Tomás Rojas (actor)

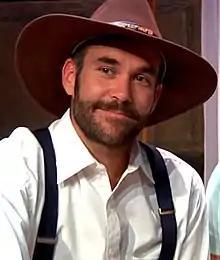
Rojas in April 2014

Tomás Rojas is a Mexican actor. (born in La Paz, Baja California Sur, Mexico). in France it was part of the Marche et dance workshops, and he also studied construction and handling of mojigangas. He is most recognized for his theater works in Mexico.